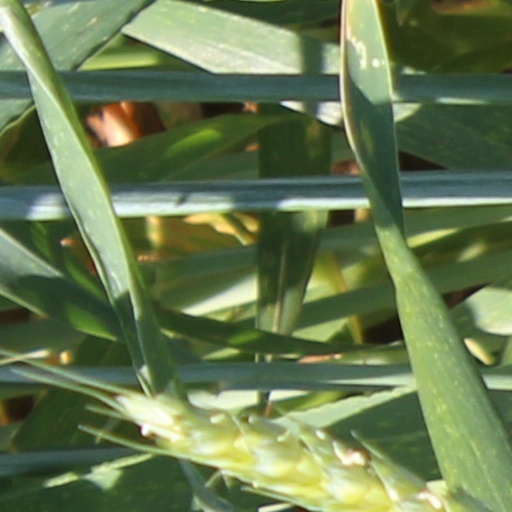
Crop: wheat